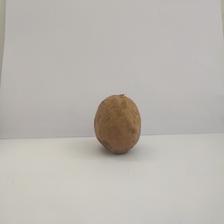
Size: Spoiled